Dakin oxidation

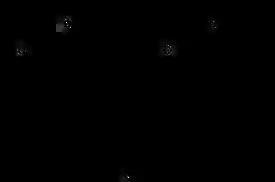
Hydrogen bond in "ortho" substrate

"O"-hydroxy phenyl aldehydes and ketones oxidize faster than "p"-hydroxy phenyl aldehydes and ketones in weakly basic conditions. In "o"-hydroxy compounds, when the hydroxyl group is protonated, an intramolecular hydrogen bond can form between the hydroxyl hydrogen and the carbonyl oxygen, stabilizing a resonance structure with positive charge on the carbonyl carbon, thus increasing the carbonyl carbon's electrophilicity (7). Lacking this stabilization, the carbonyl carbon of "p"-hydroxy compounds is less electrophilic. Therefore, "o"-hydroxy compounds are oxidized faster than "p"-hydroxy compounds when the hydroxyl group is protonated.